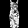
Label: Dress